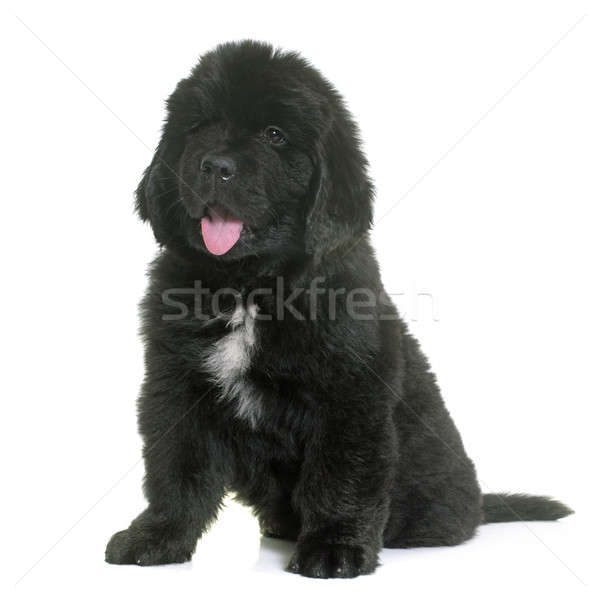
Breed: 215-n000031-Newfoundland